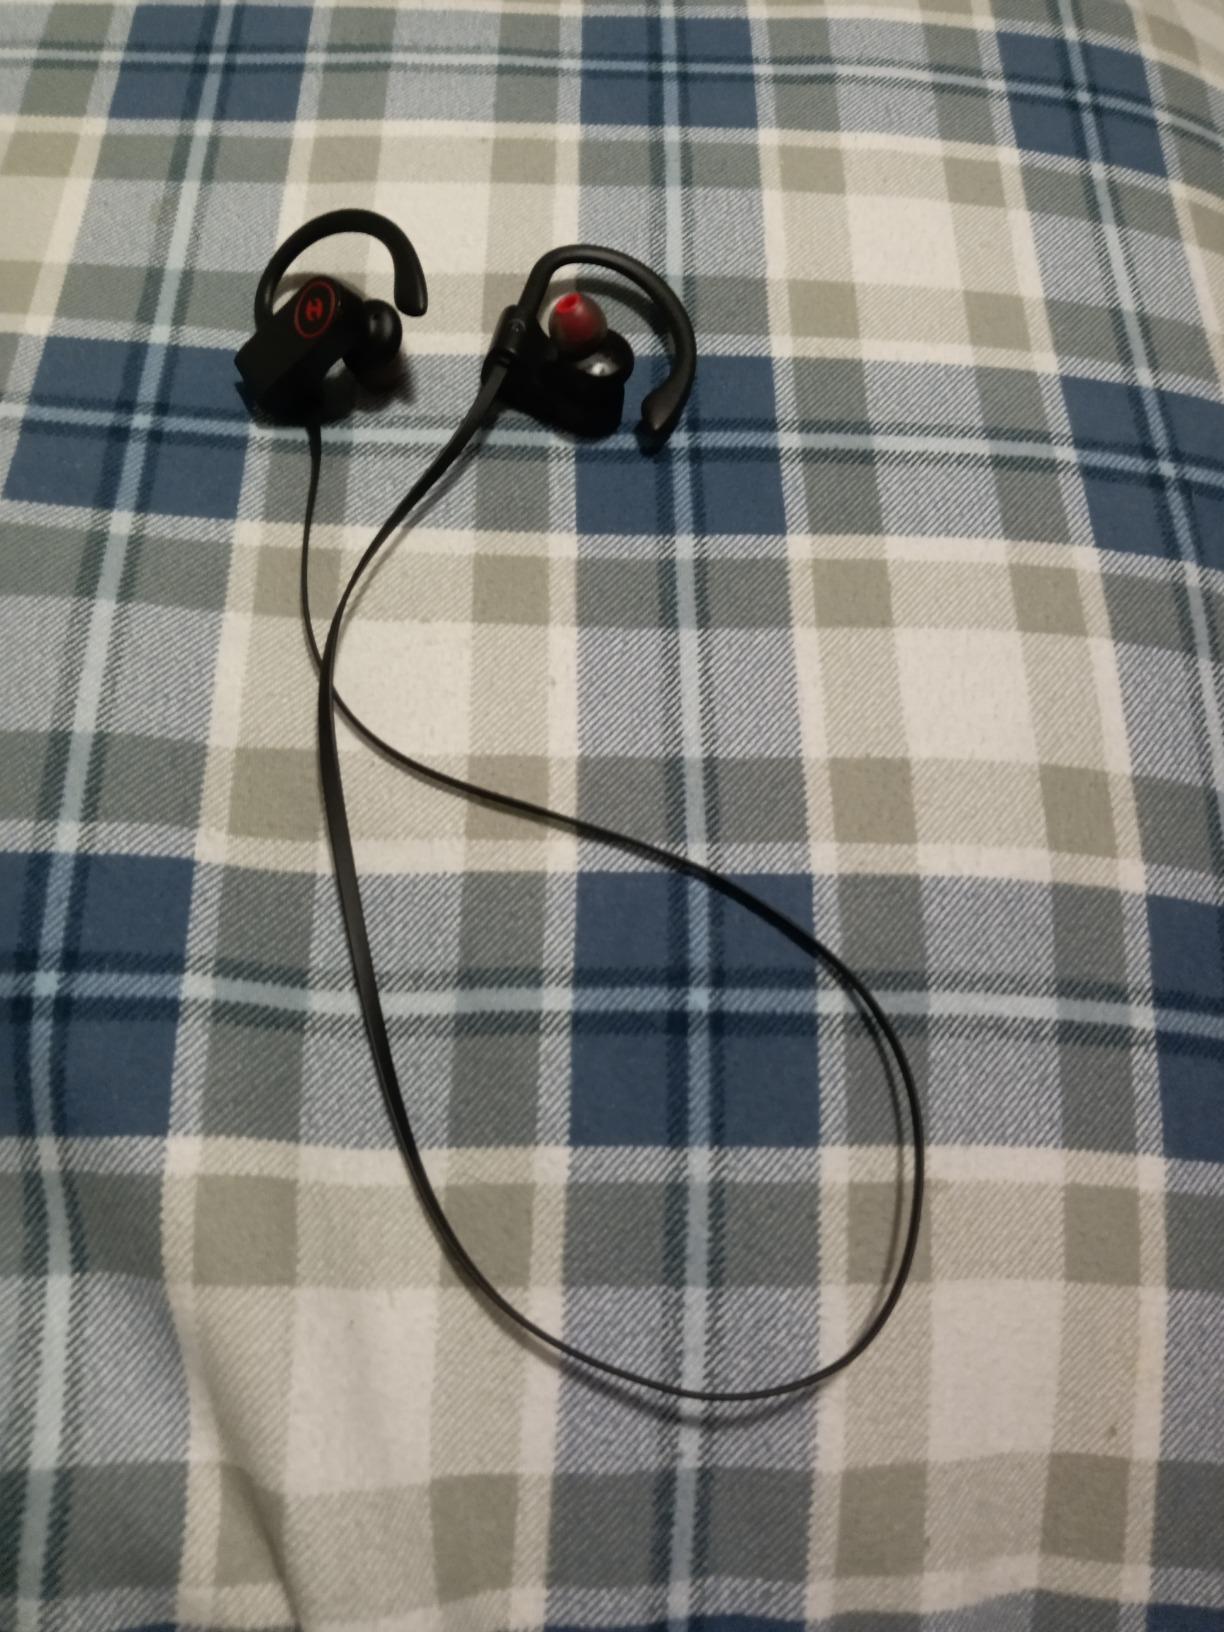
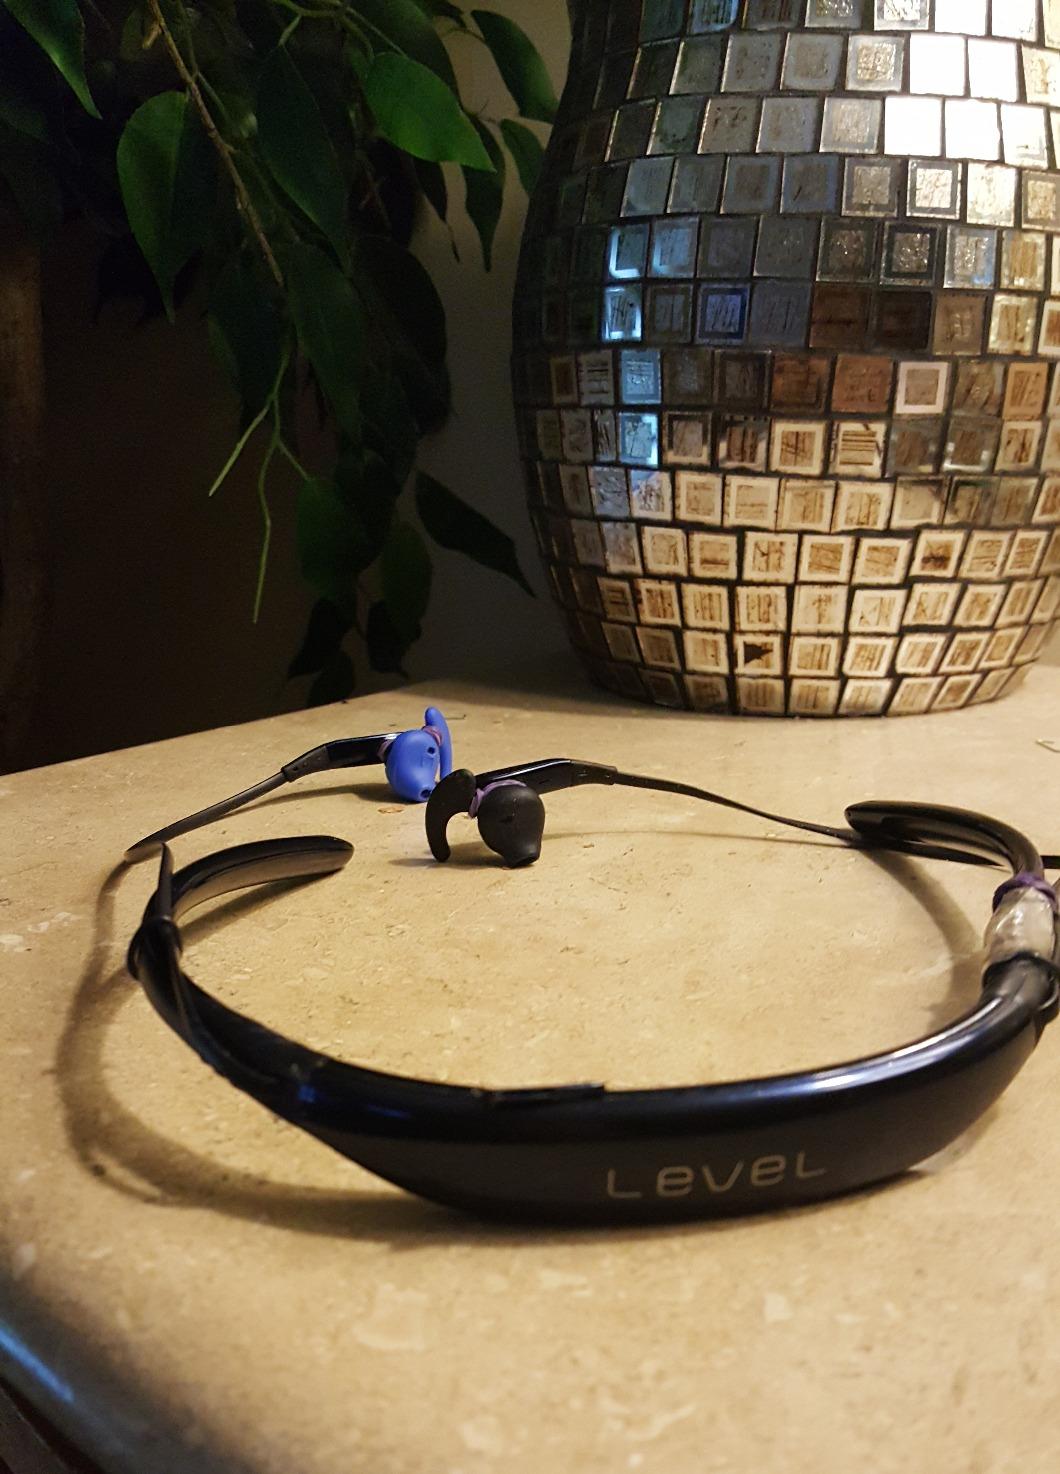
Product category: headphones
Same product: no